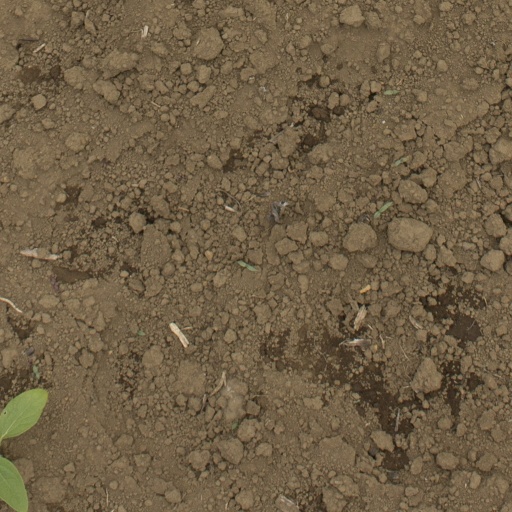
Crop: Jerusalem artichoke